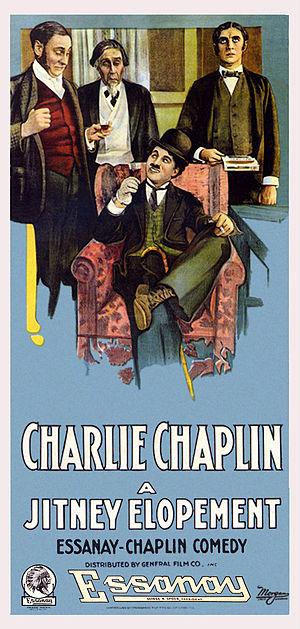
Lloyd Bacon est un acteur et réalisateur américain, né le 4 décembre 1889 à San José et mort le 15 novembre 1955 à Burbank. Réalisateur prolifique, il est l'auteur de plus de 100 films et a contribué à l'essor du cinéma parlant.
Charlot veut se marier est un court métrage de Charlie Chaplin de 1915. Le film a été tourné dans la ville de San Francisco en Californie, notamment dans le Golden Gate Park.